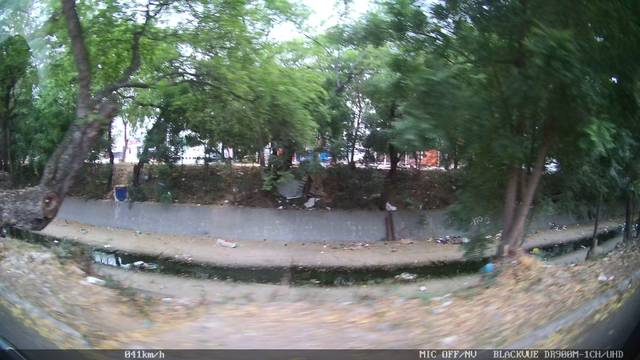
Region: Colombia
Coordinates: 7.905, -72.499